Alicia Fox

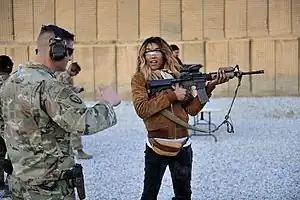
Alicia Fox receiving instruction on firing a gun during the Tribute to the Troops 2016 tour.

Crawford has a younger sister named Christina, who was also a professional wrestler and Tampa Bay Buccaneers cheerleader, and now works as a real estate broker. Prior to becoming a professional wrestler, Crawford was a model and signed with WWE after being seen in a fashion catalogue along with Kelly Kelly, by John Laurinaitis.